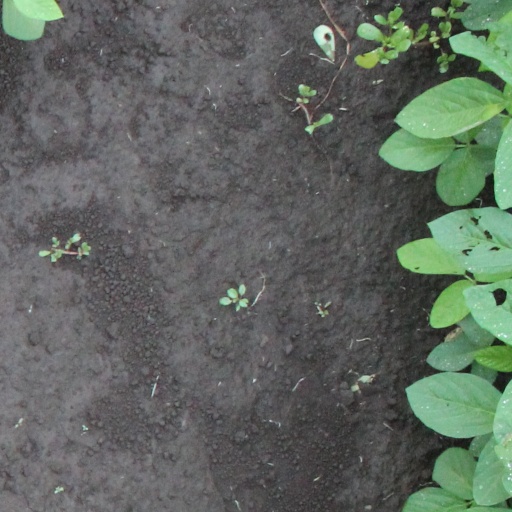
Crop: soybean